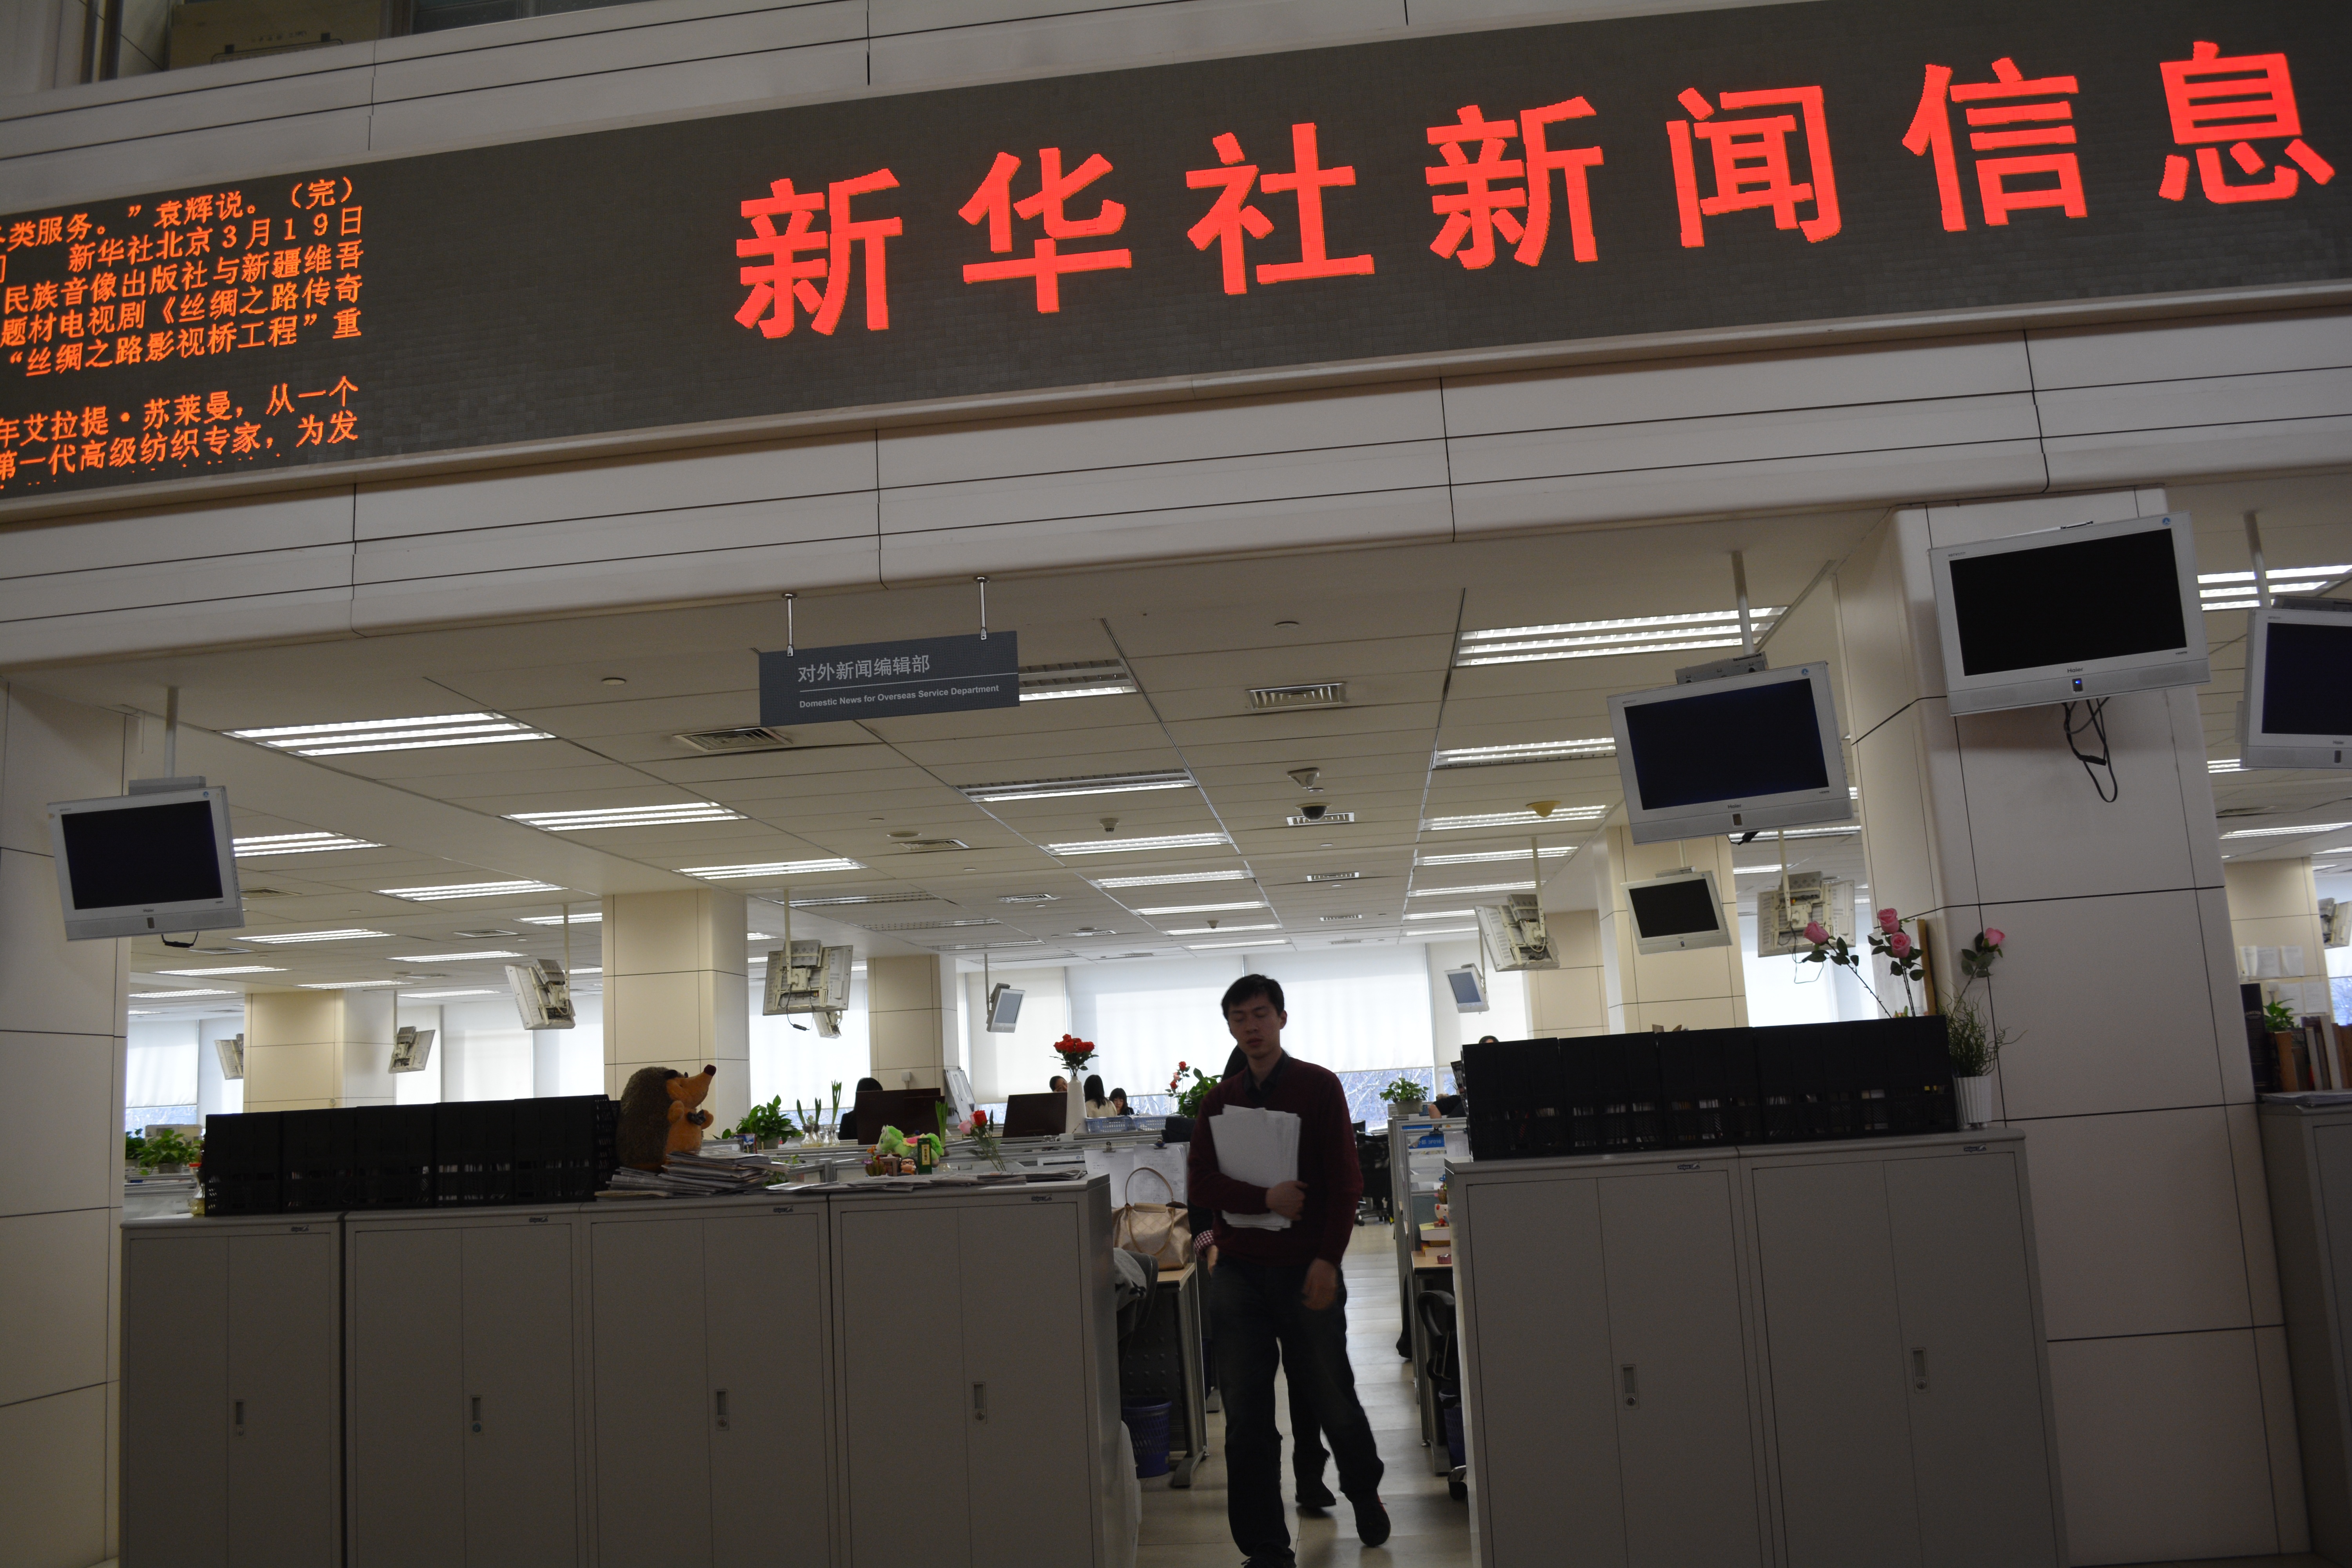
building, signage, public transport, interior design, infrastructure, window covering